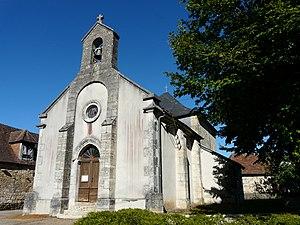
L'église de La Chapelle-Saint-Jean, Dordogne, France.
La Chapelle-Saint-Jean est une commune française située dans le département de la Dordogne, en région Nouvelle-Aquitaine.